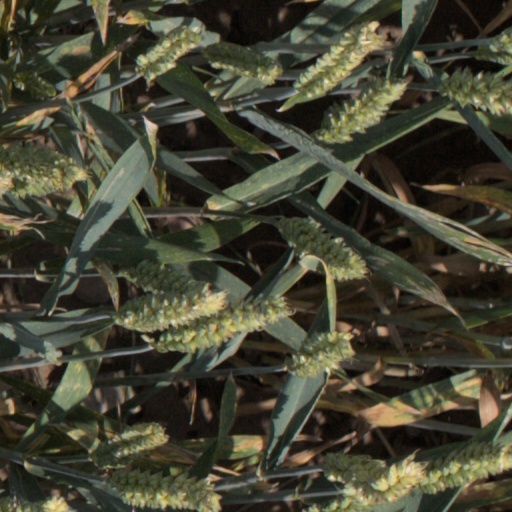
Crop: wheat